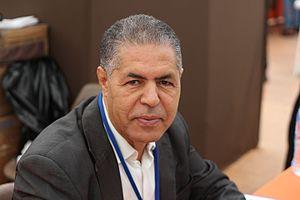
Malek Chebel est un anthropologue algérien des religions, né le 23 avril 1953 à Skikda et mort le 12 novembre 2016 à Paris.